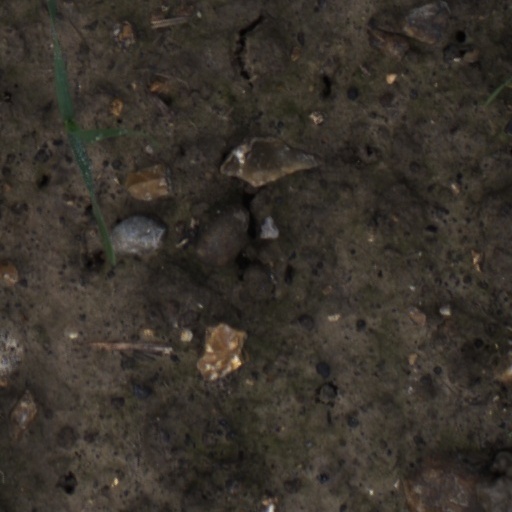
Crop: wheat